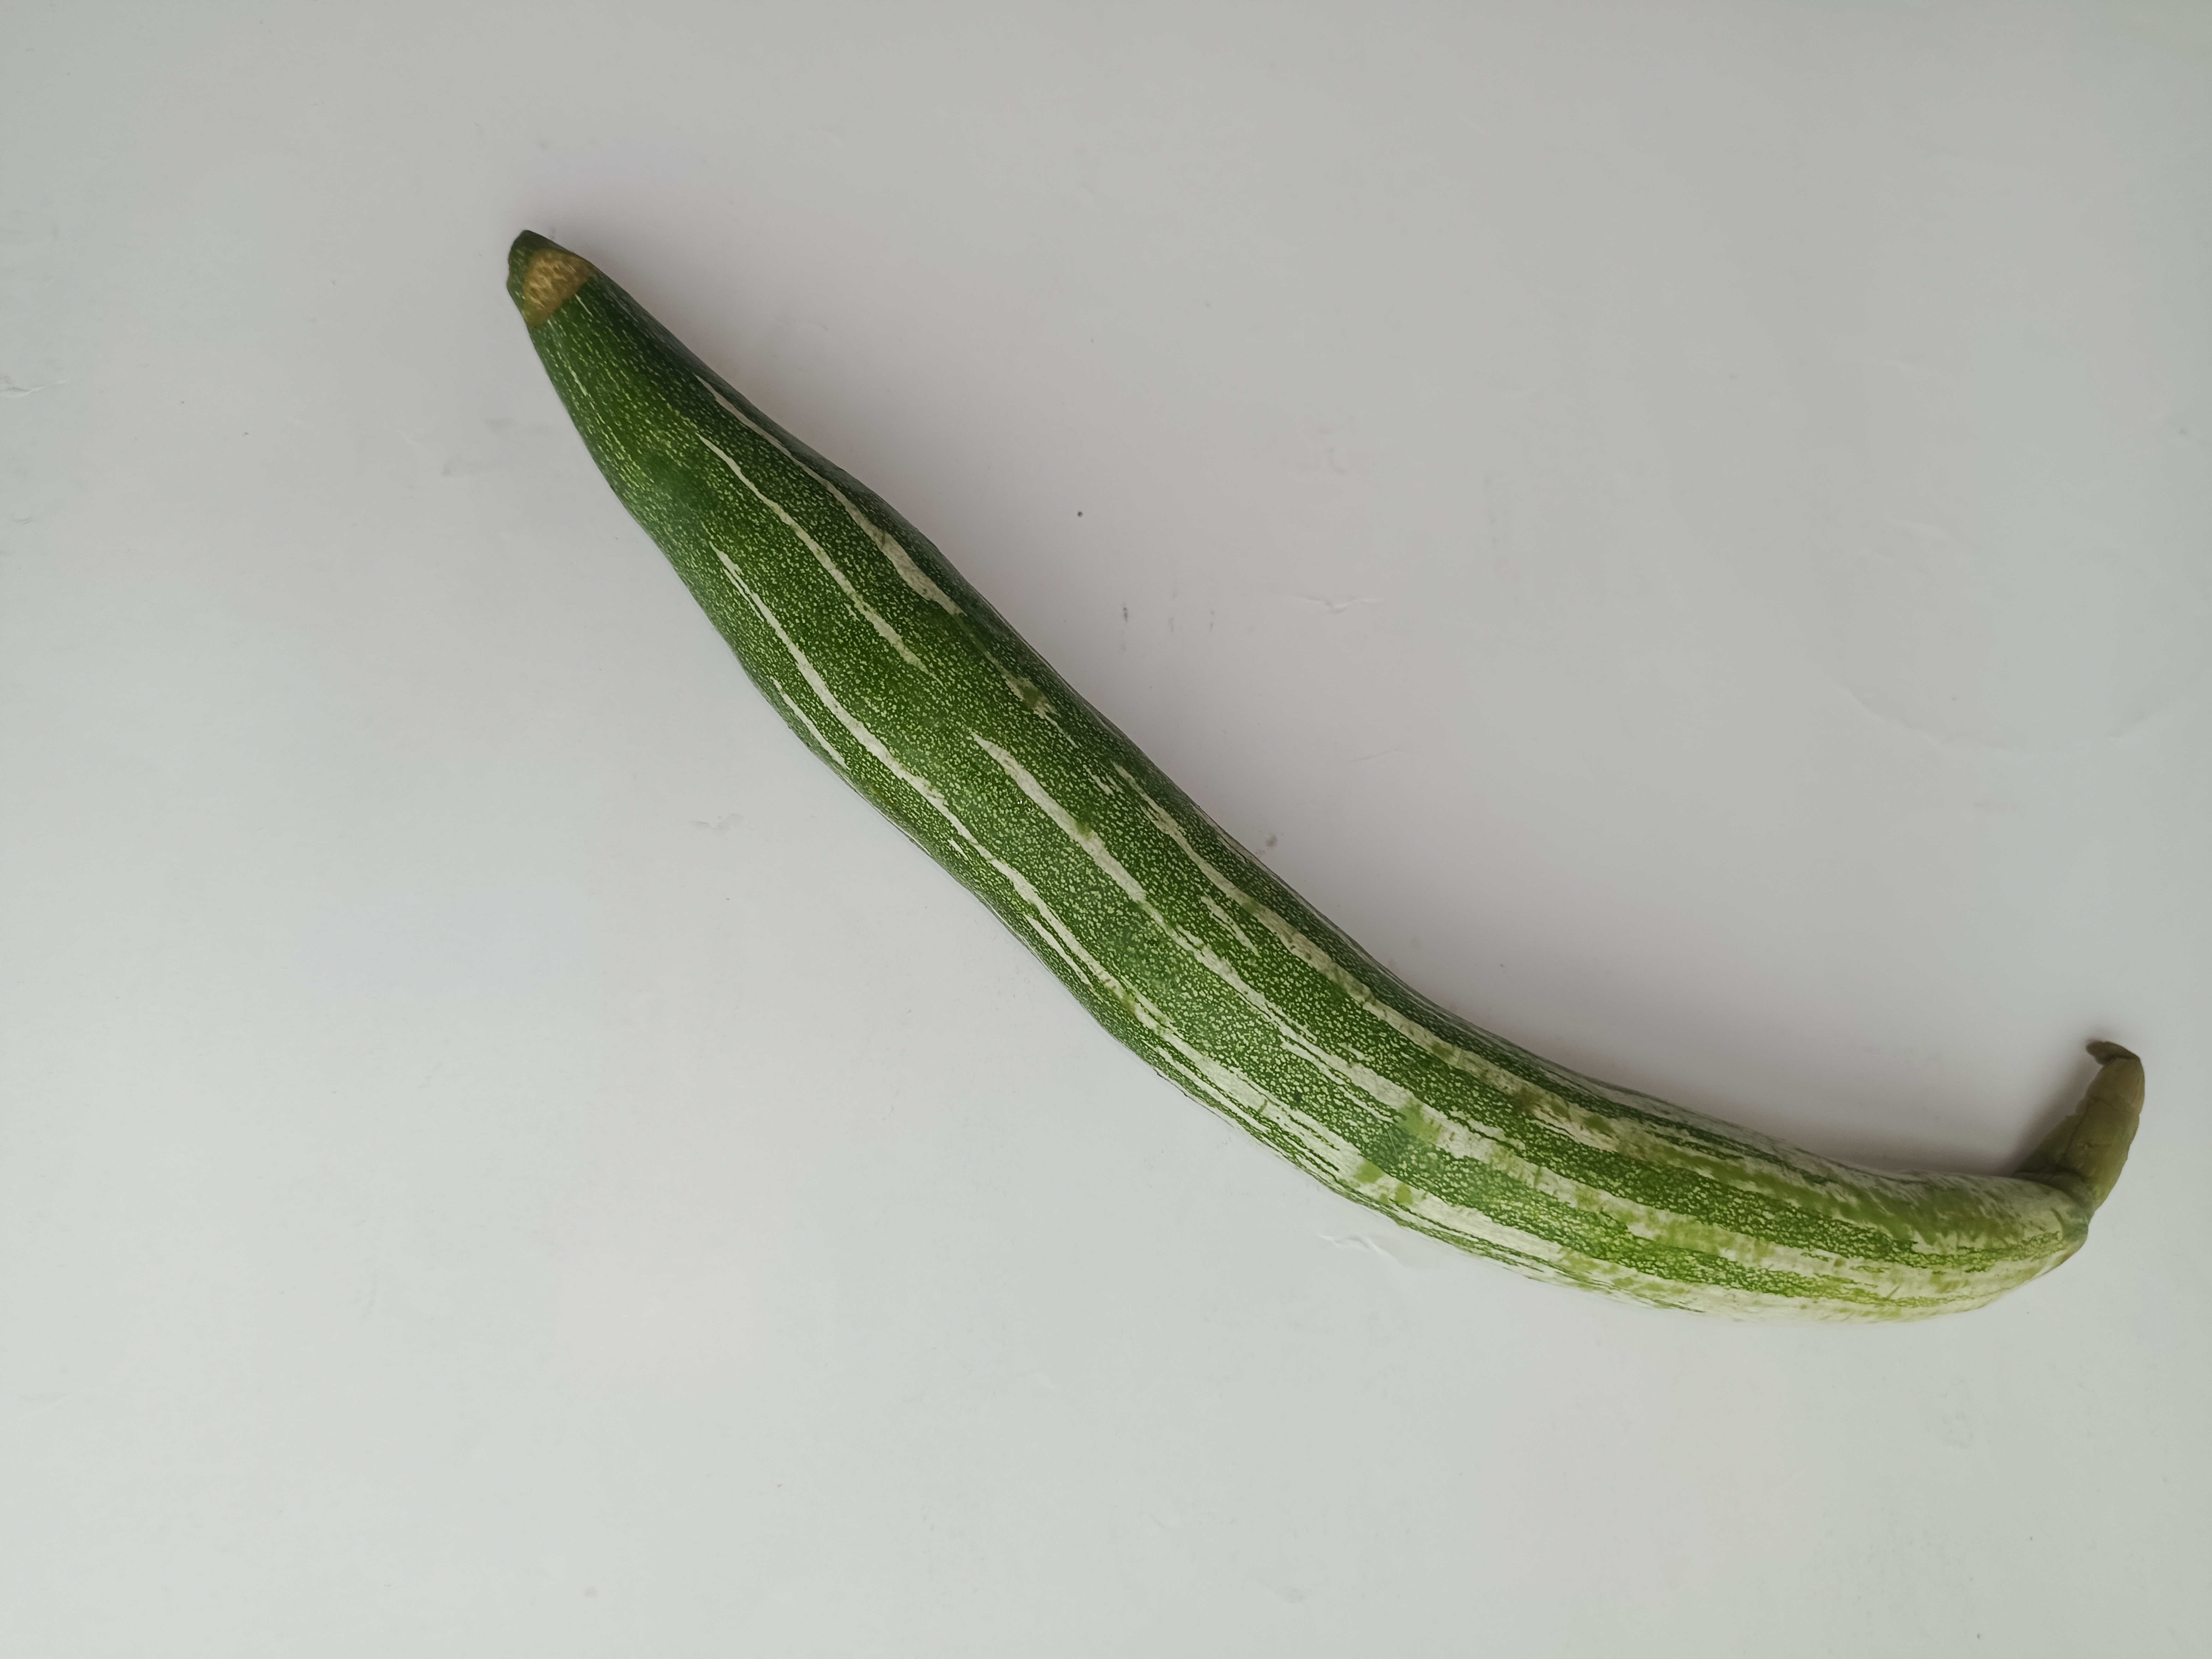
Label: Trichosanthes cucumerina